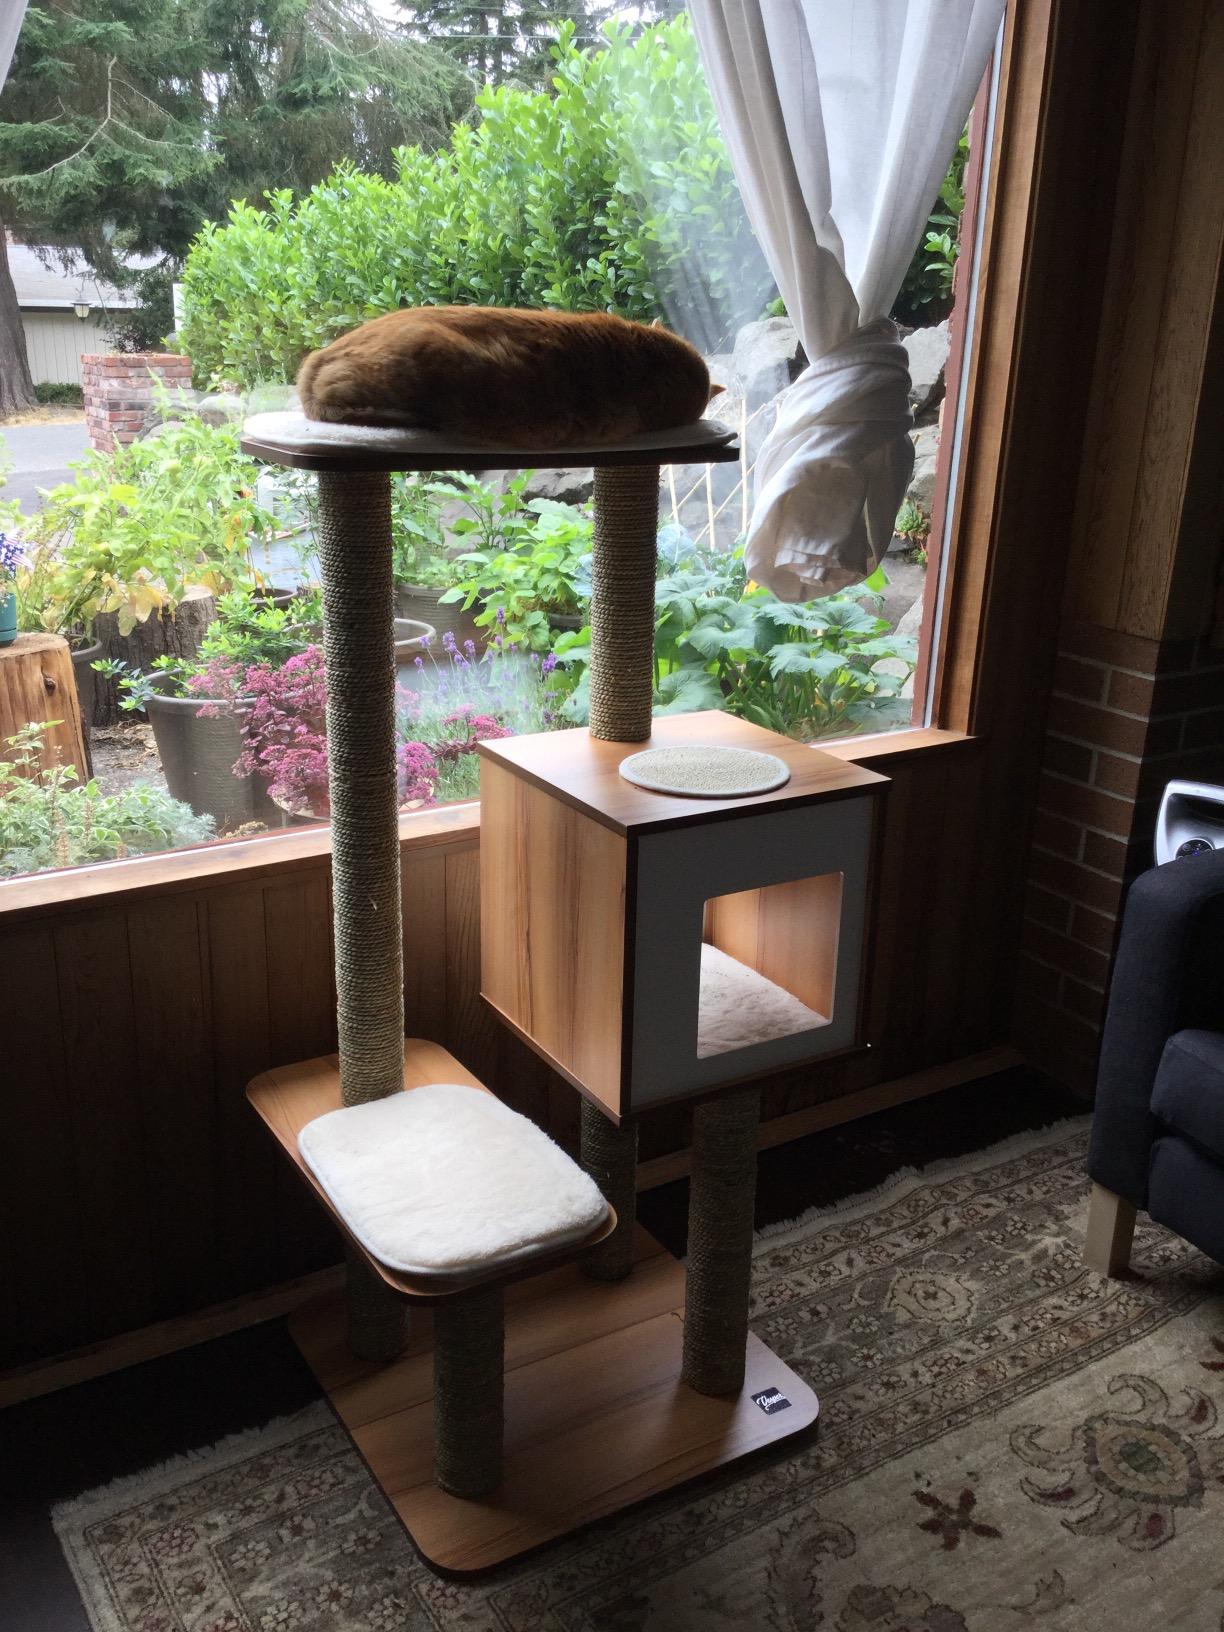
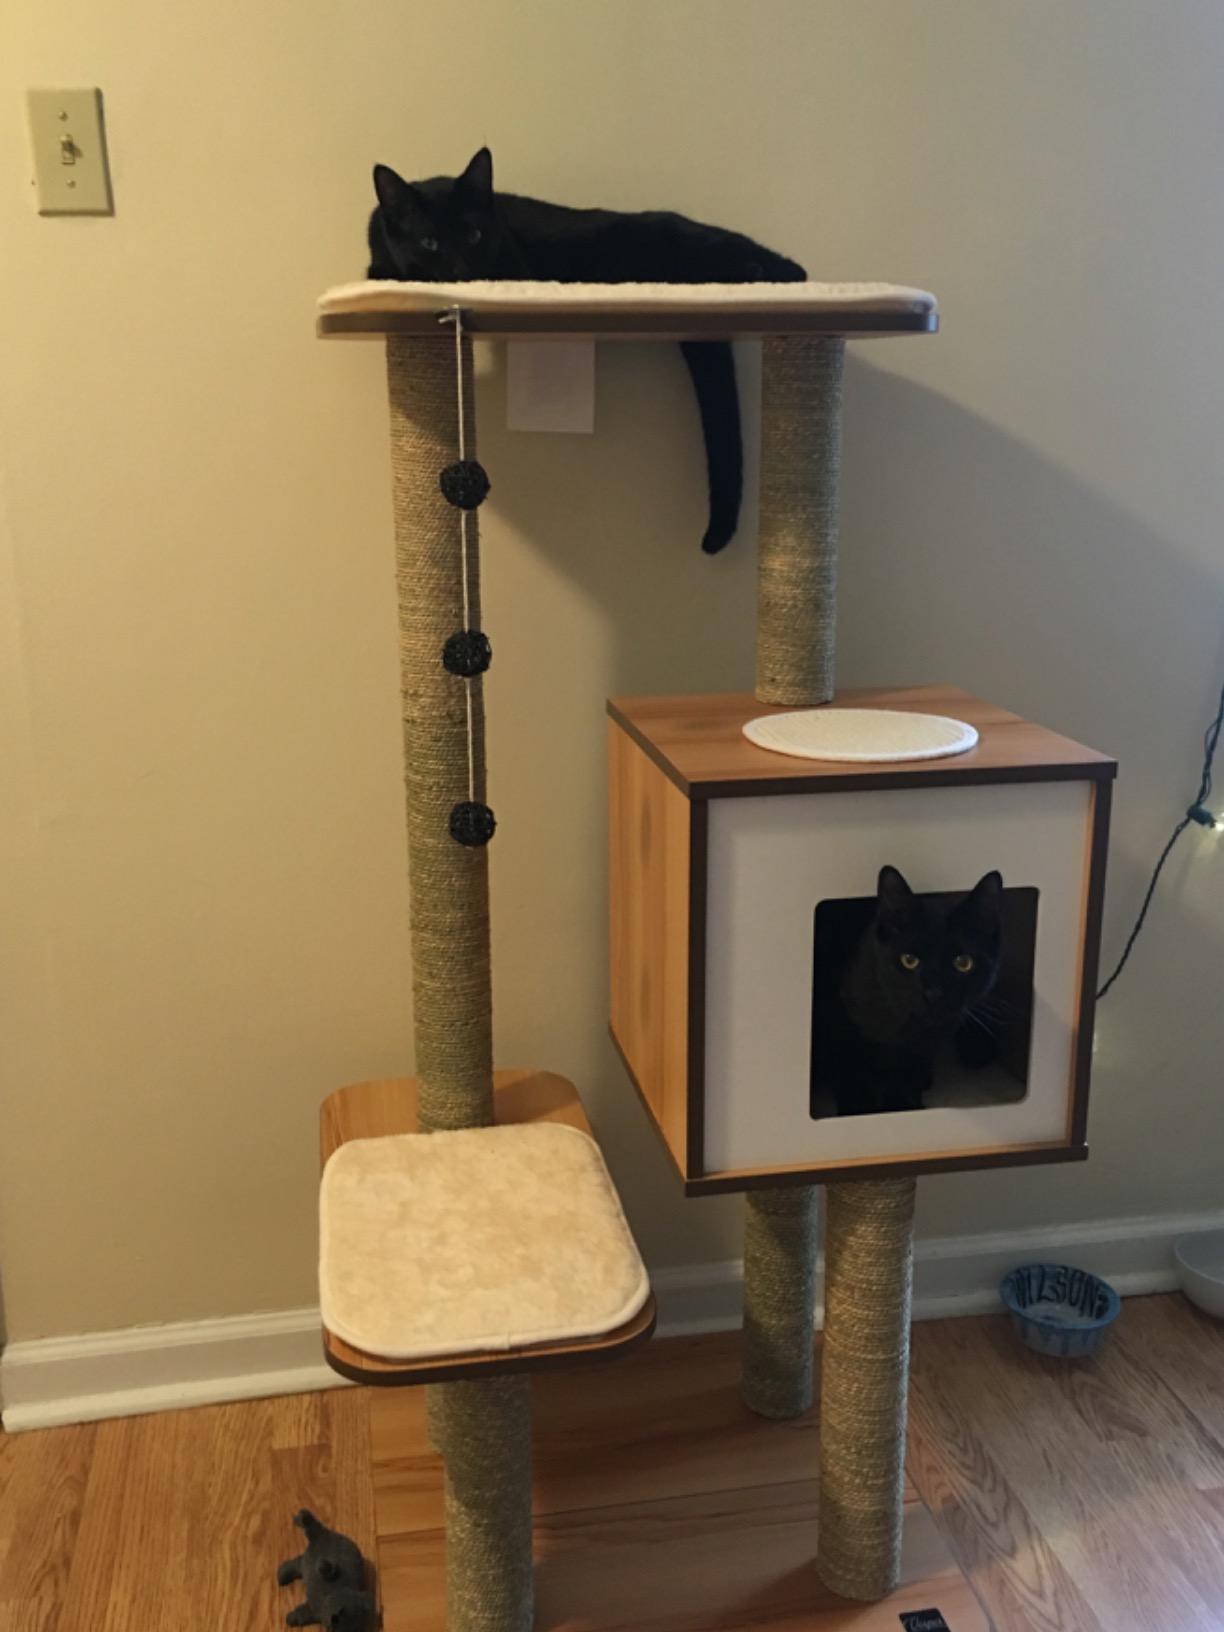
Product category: items_cat tree
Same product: yes